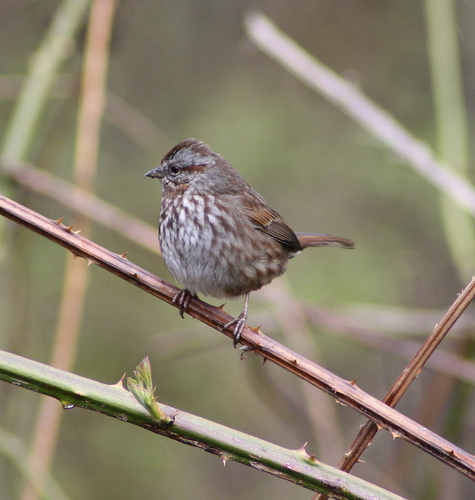
a small bird with a white and brown breast and a straight bill sits atop a thorny stalk.
bird has brown body feathers, brown breast feather, and short beak
this small brown and white bird has a short, sharp beak, a rounded breast, and its tail feathers are short.
this bird is brown and white in color with a short sharp beak, and black eye rings.
the bird has a small black eyering and a brown crown that is spiked.
this bird has speckled white and brown feathers, with a very small and sharp beak, and black eyes.
this bird has grey and white and reddish brown speckles on it breast belly and vent and brown and red secondaries.
this bird is brown with black and has a very short beak.
this particular bird has a belly that is white with brown patches
this bird has wings that are brown and has a white belly
Species: Song Sparrow